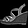
Label: Sandal